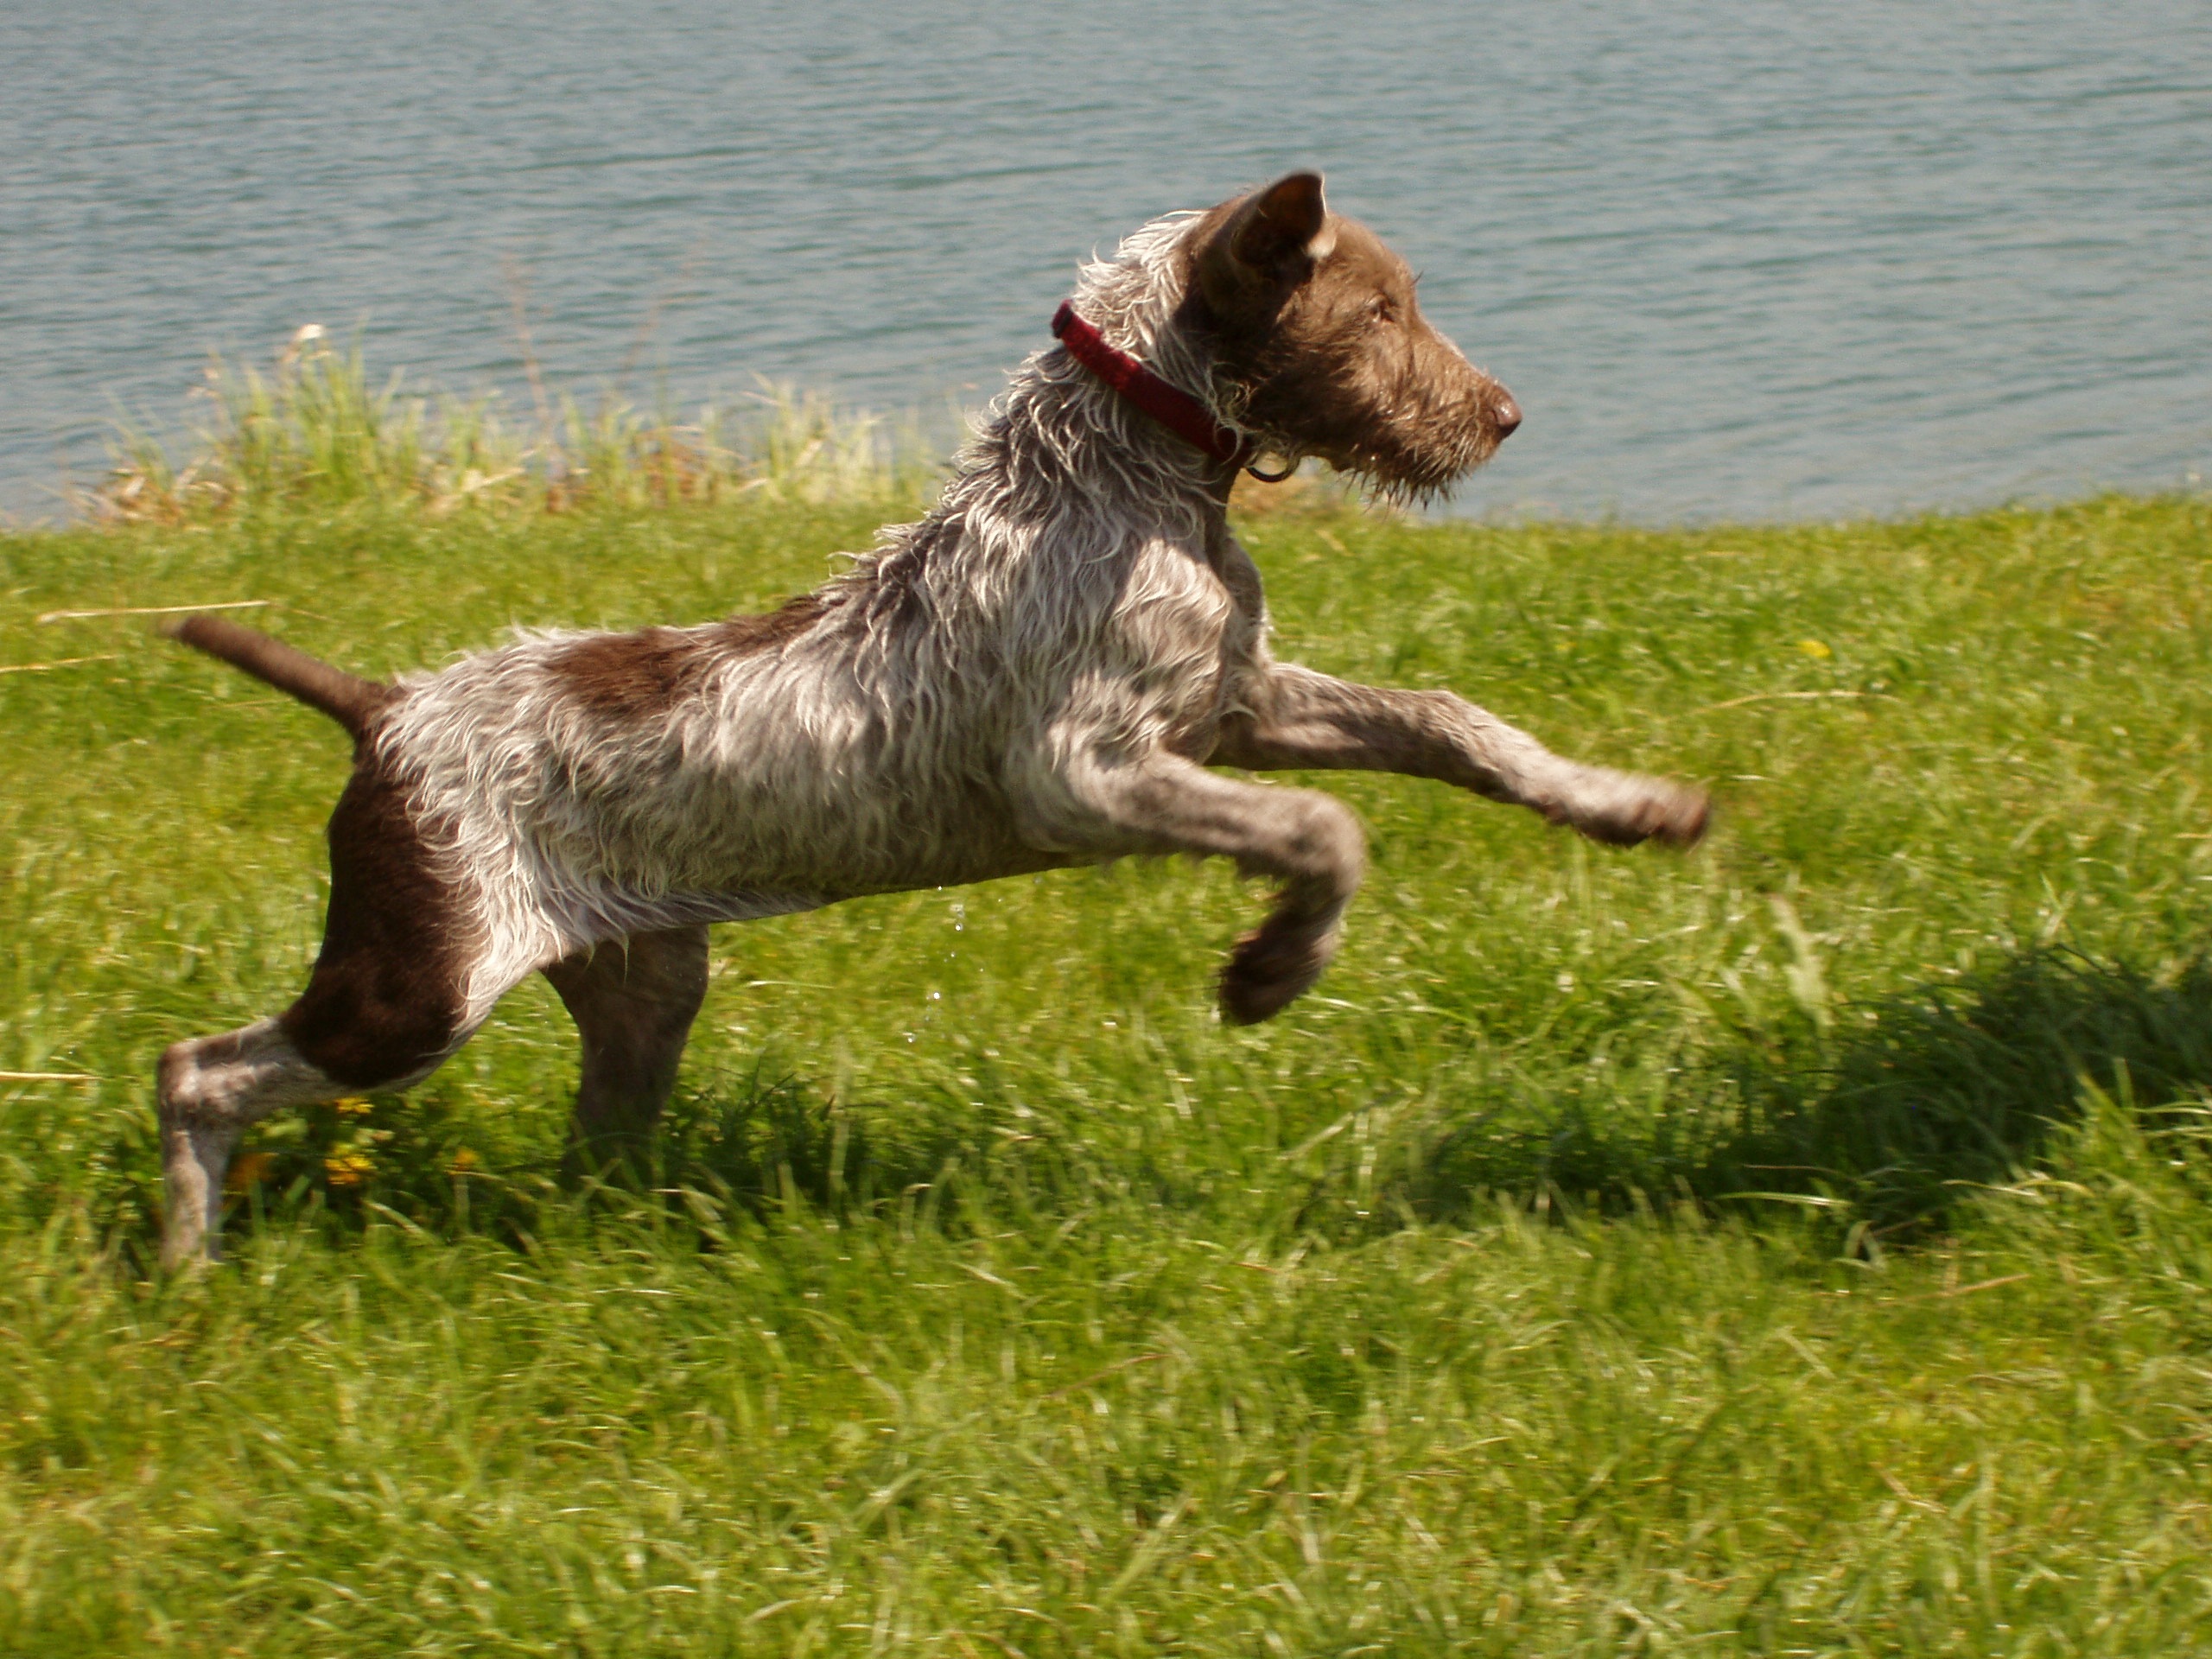
running, puppy, dog, animal, canine, mammal, hunting dog, outdoors, vertebrate, dog breed, terrier, setter, dog like mammal, german wirehaired pointer, slovakian wirehaired pointer